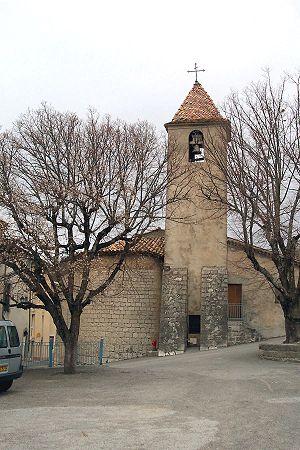
Moriez est une commune française, située dans le département des Alpes-de-Haute-Provence en région Provence-Alpes-Côte d'Azur.
Le département français des Alpes-de-Haute-Provence compte 275 églises pour un total de 200 communes, soit une moyenne de 1,37 église par commune.